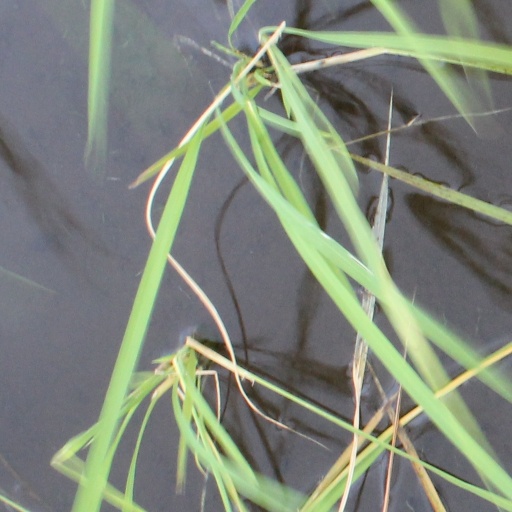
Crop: rice